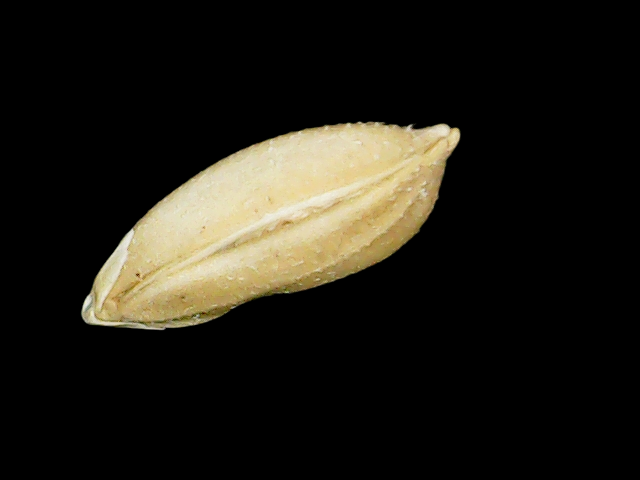
Rice variety: Binadhan08